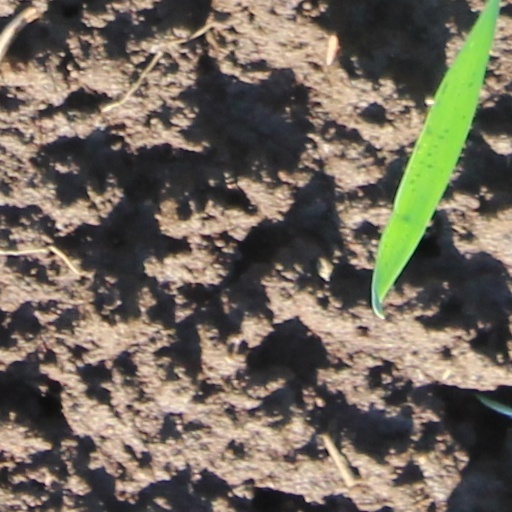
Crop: wheat